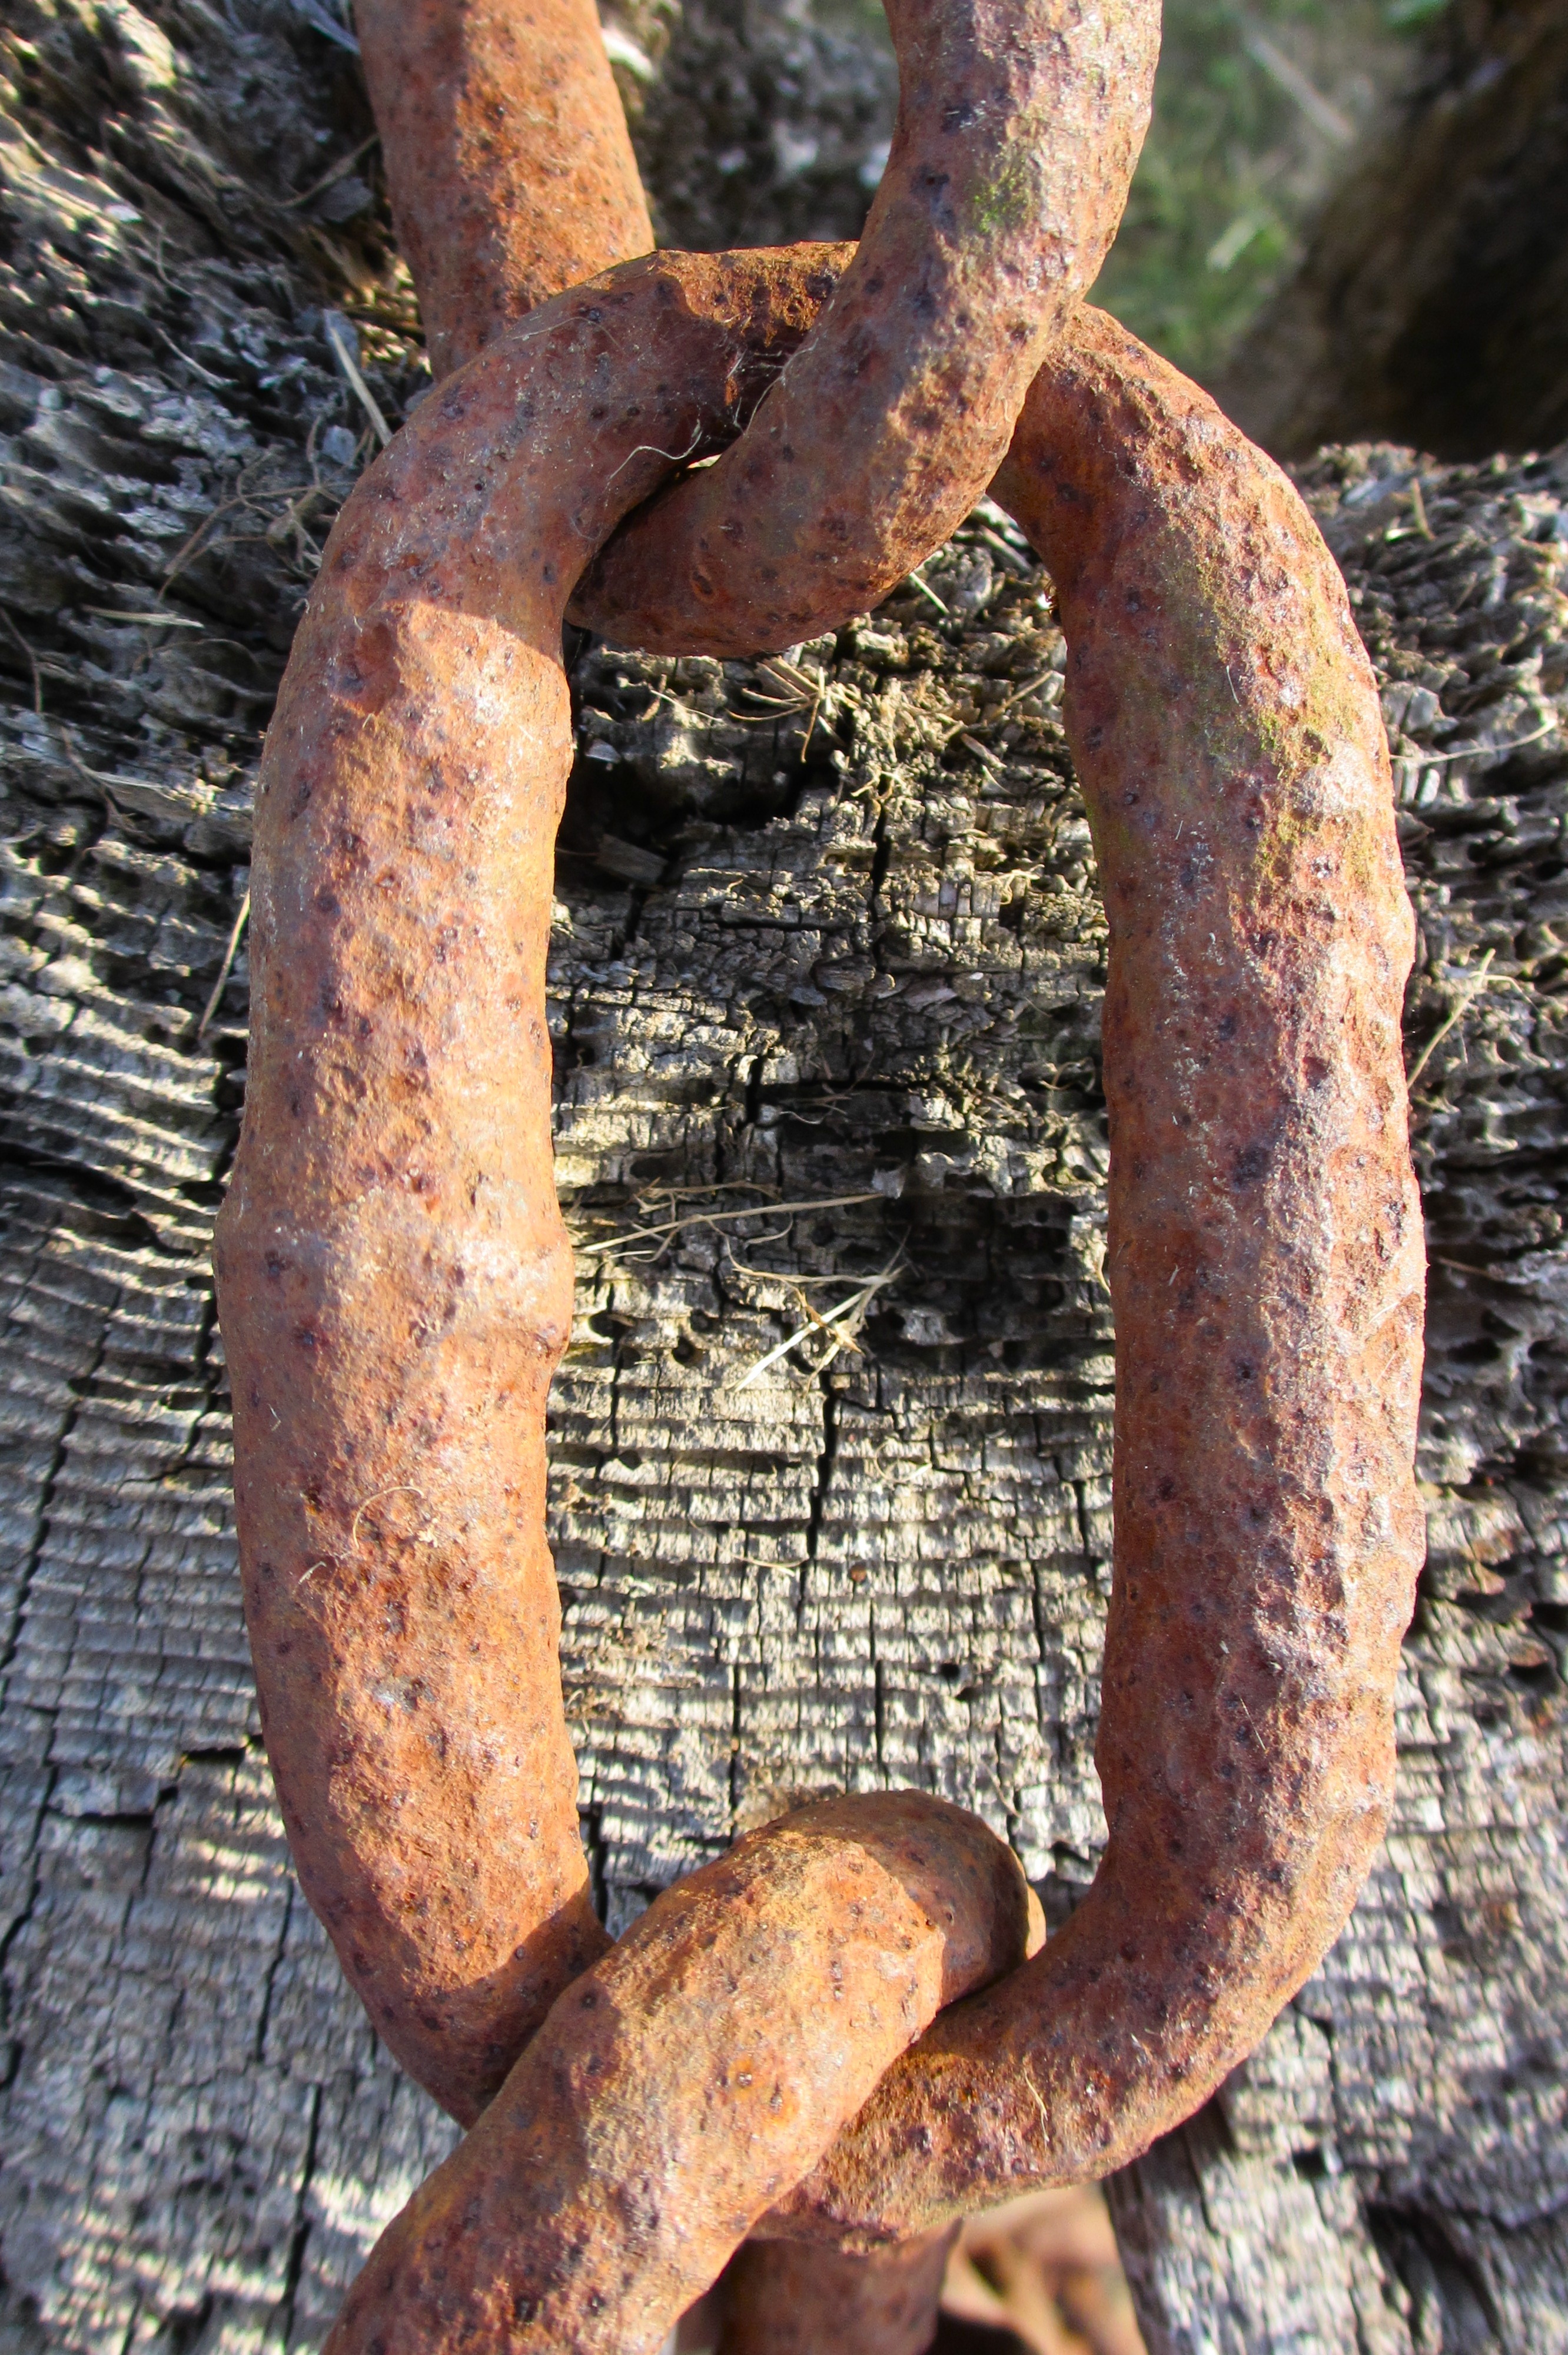
vintage, chain, trunk, old, steel, rust, horn, food, red, produce, metal, soil, industrial, grunge, rough, industry, link, weathered, close up, rusted, iron, heavy, strong, aged, medicinal mushroom, rusted chain